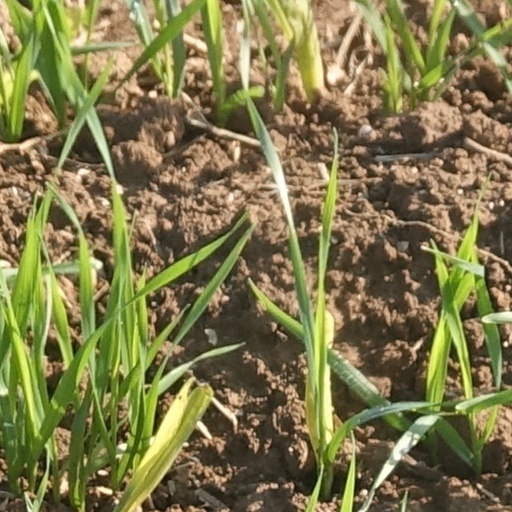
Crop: wheat